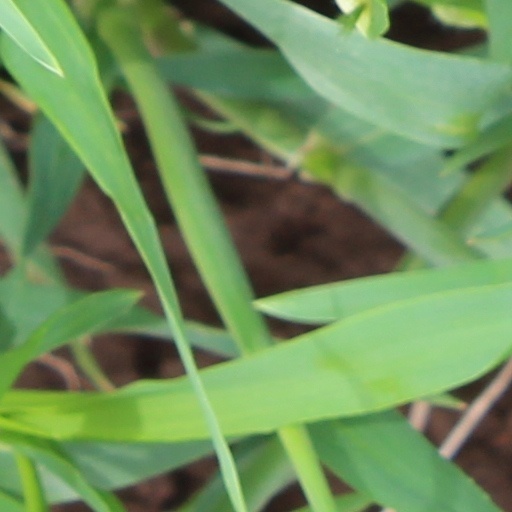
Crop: wheat